Lewis Carroll

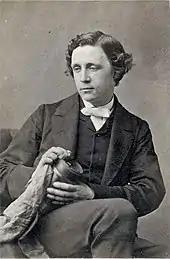
1863 photograph of Carroll by Oscar G. Rejlander

The young adult Charles Dodgson was about tall and slender, and he had curly brown hair and blue or grey eyes (depending on the account). He was described in later life as somewhat asymmetrical, and as carrying himself rather stiffly and awkwardly, although this might be on account of a knee injury sustained in middle age. As a very young child, he suffered a fever that left him deaf in one ear. At the age of 17, he suffered a severe attack of whooping cough, which was probably responsible for his chronically weak chest in later life. In early childhood, he acquired a stammer, which he referred to as his "hesitation"; it remained throughout his life.